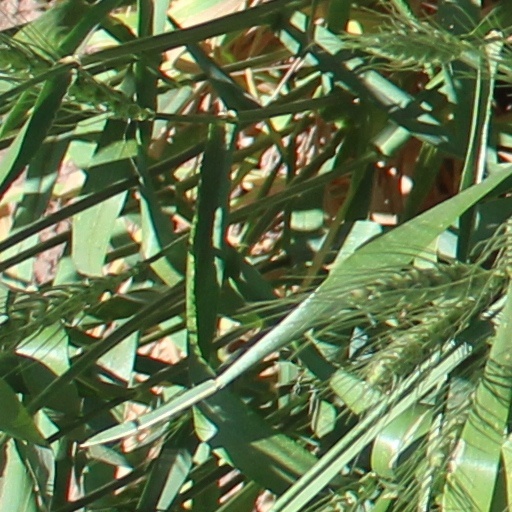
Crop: wheat